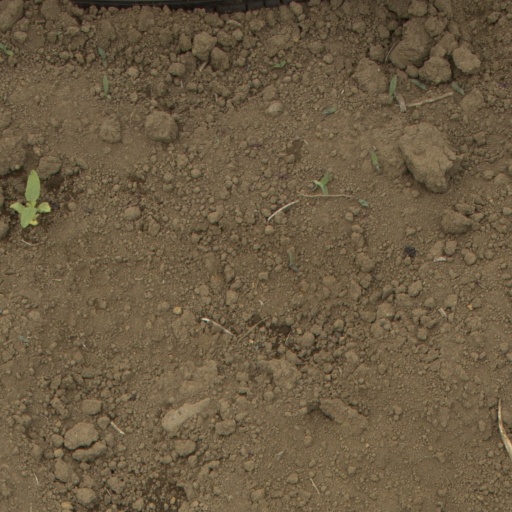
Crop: Jerusalem artichoke